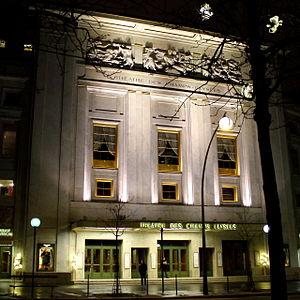
Théâtre des Champs-Elysées
Lev Vassilievitch Zack, dit Léon Zack, est un peintre russe naturalisé français, né le 12 juillet 1892 à Nijni Novgorod et mort à Vanves le 30 mars 1980.